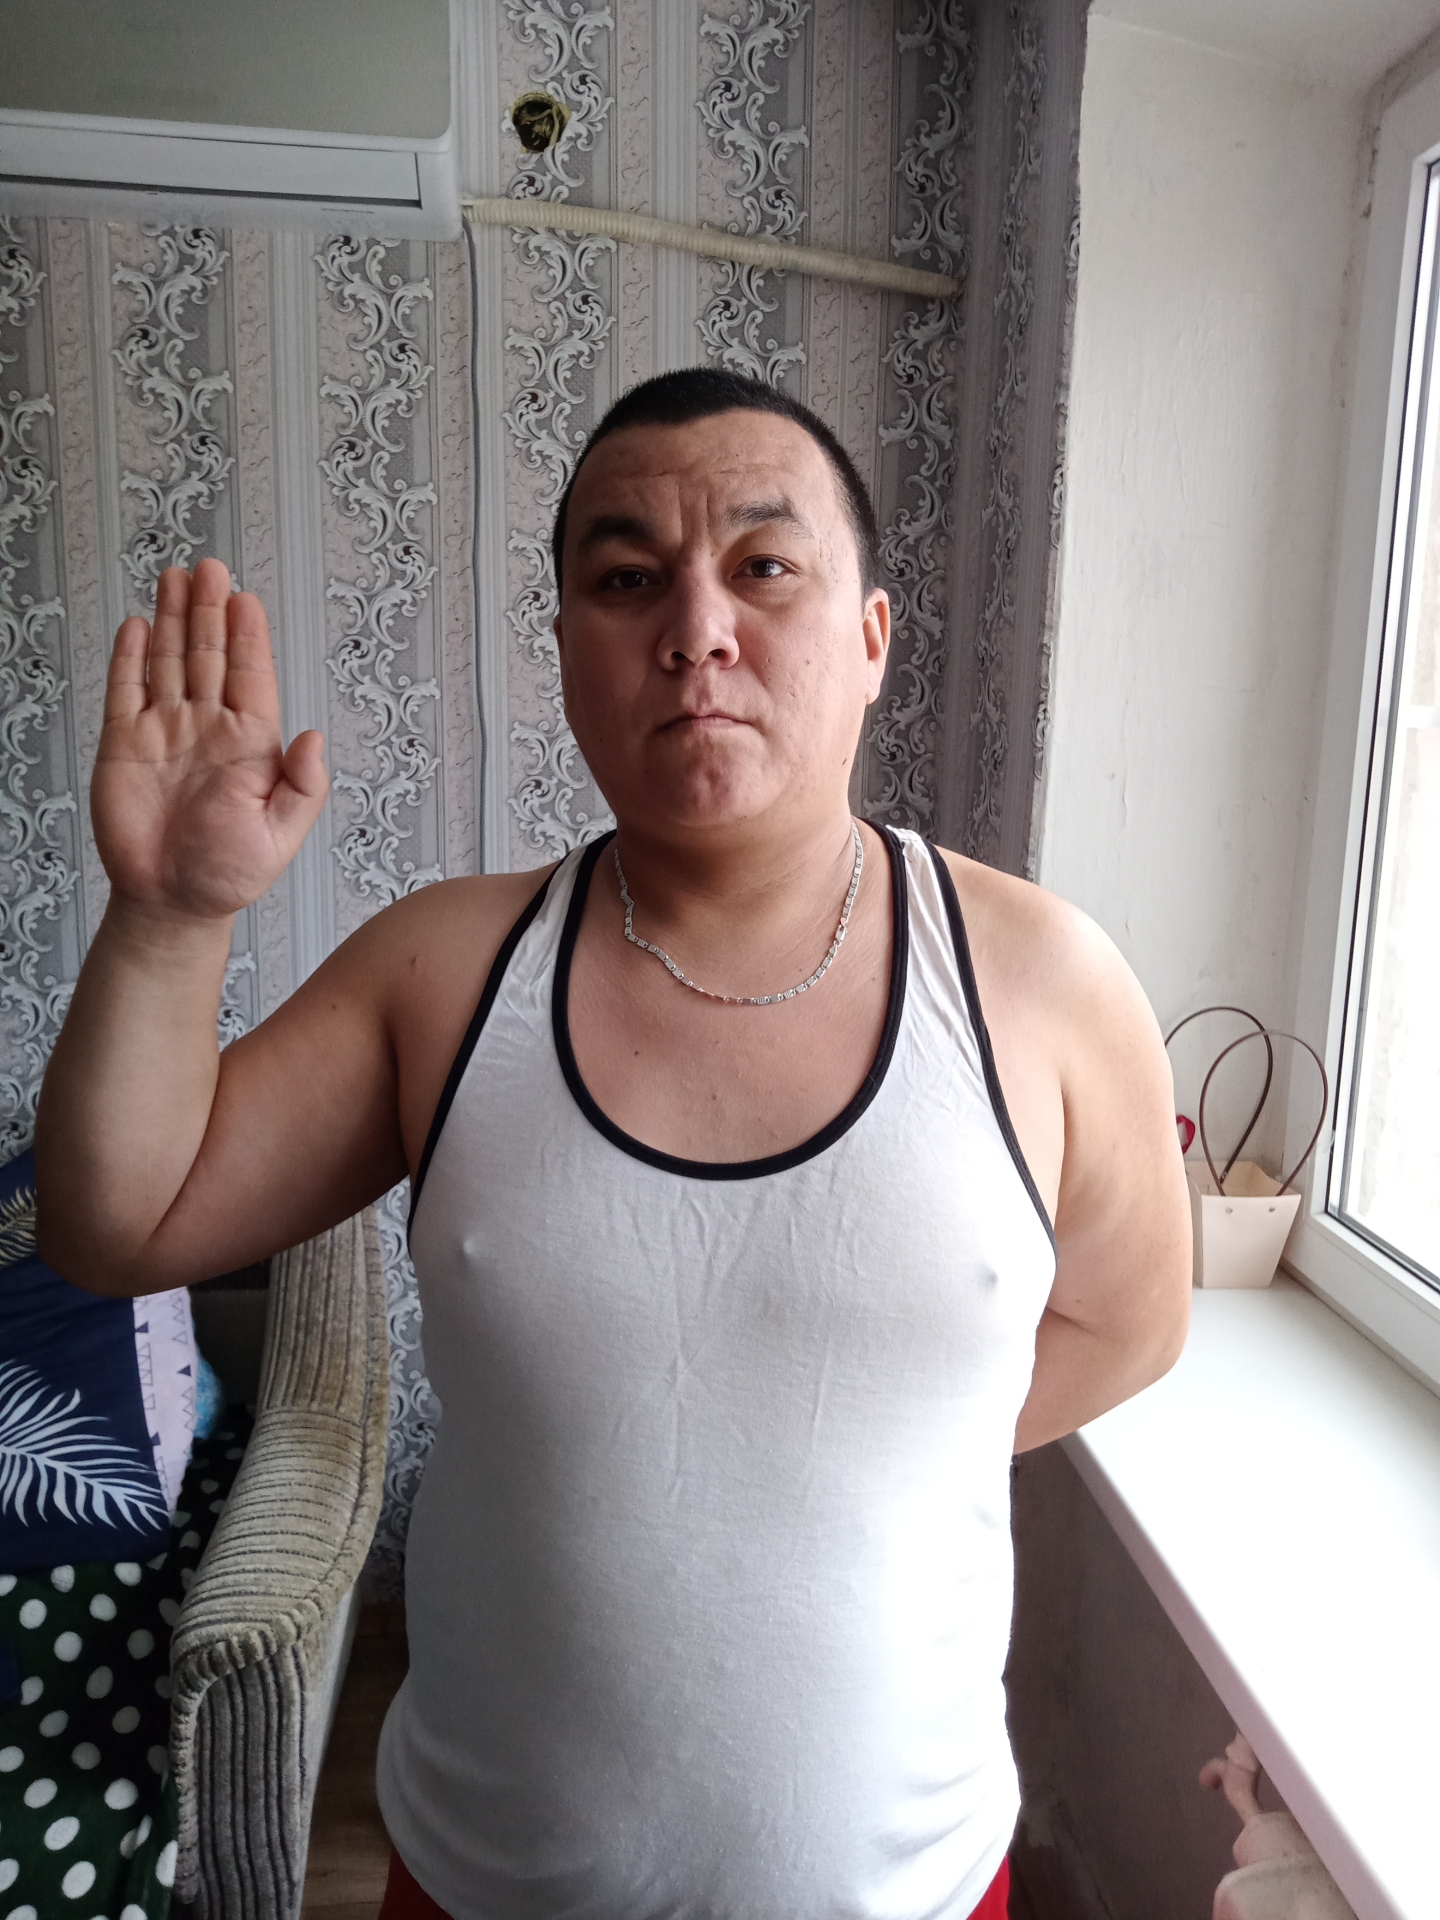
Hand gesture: stop